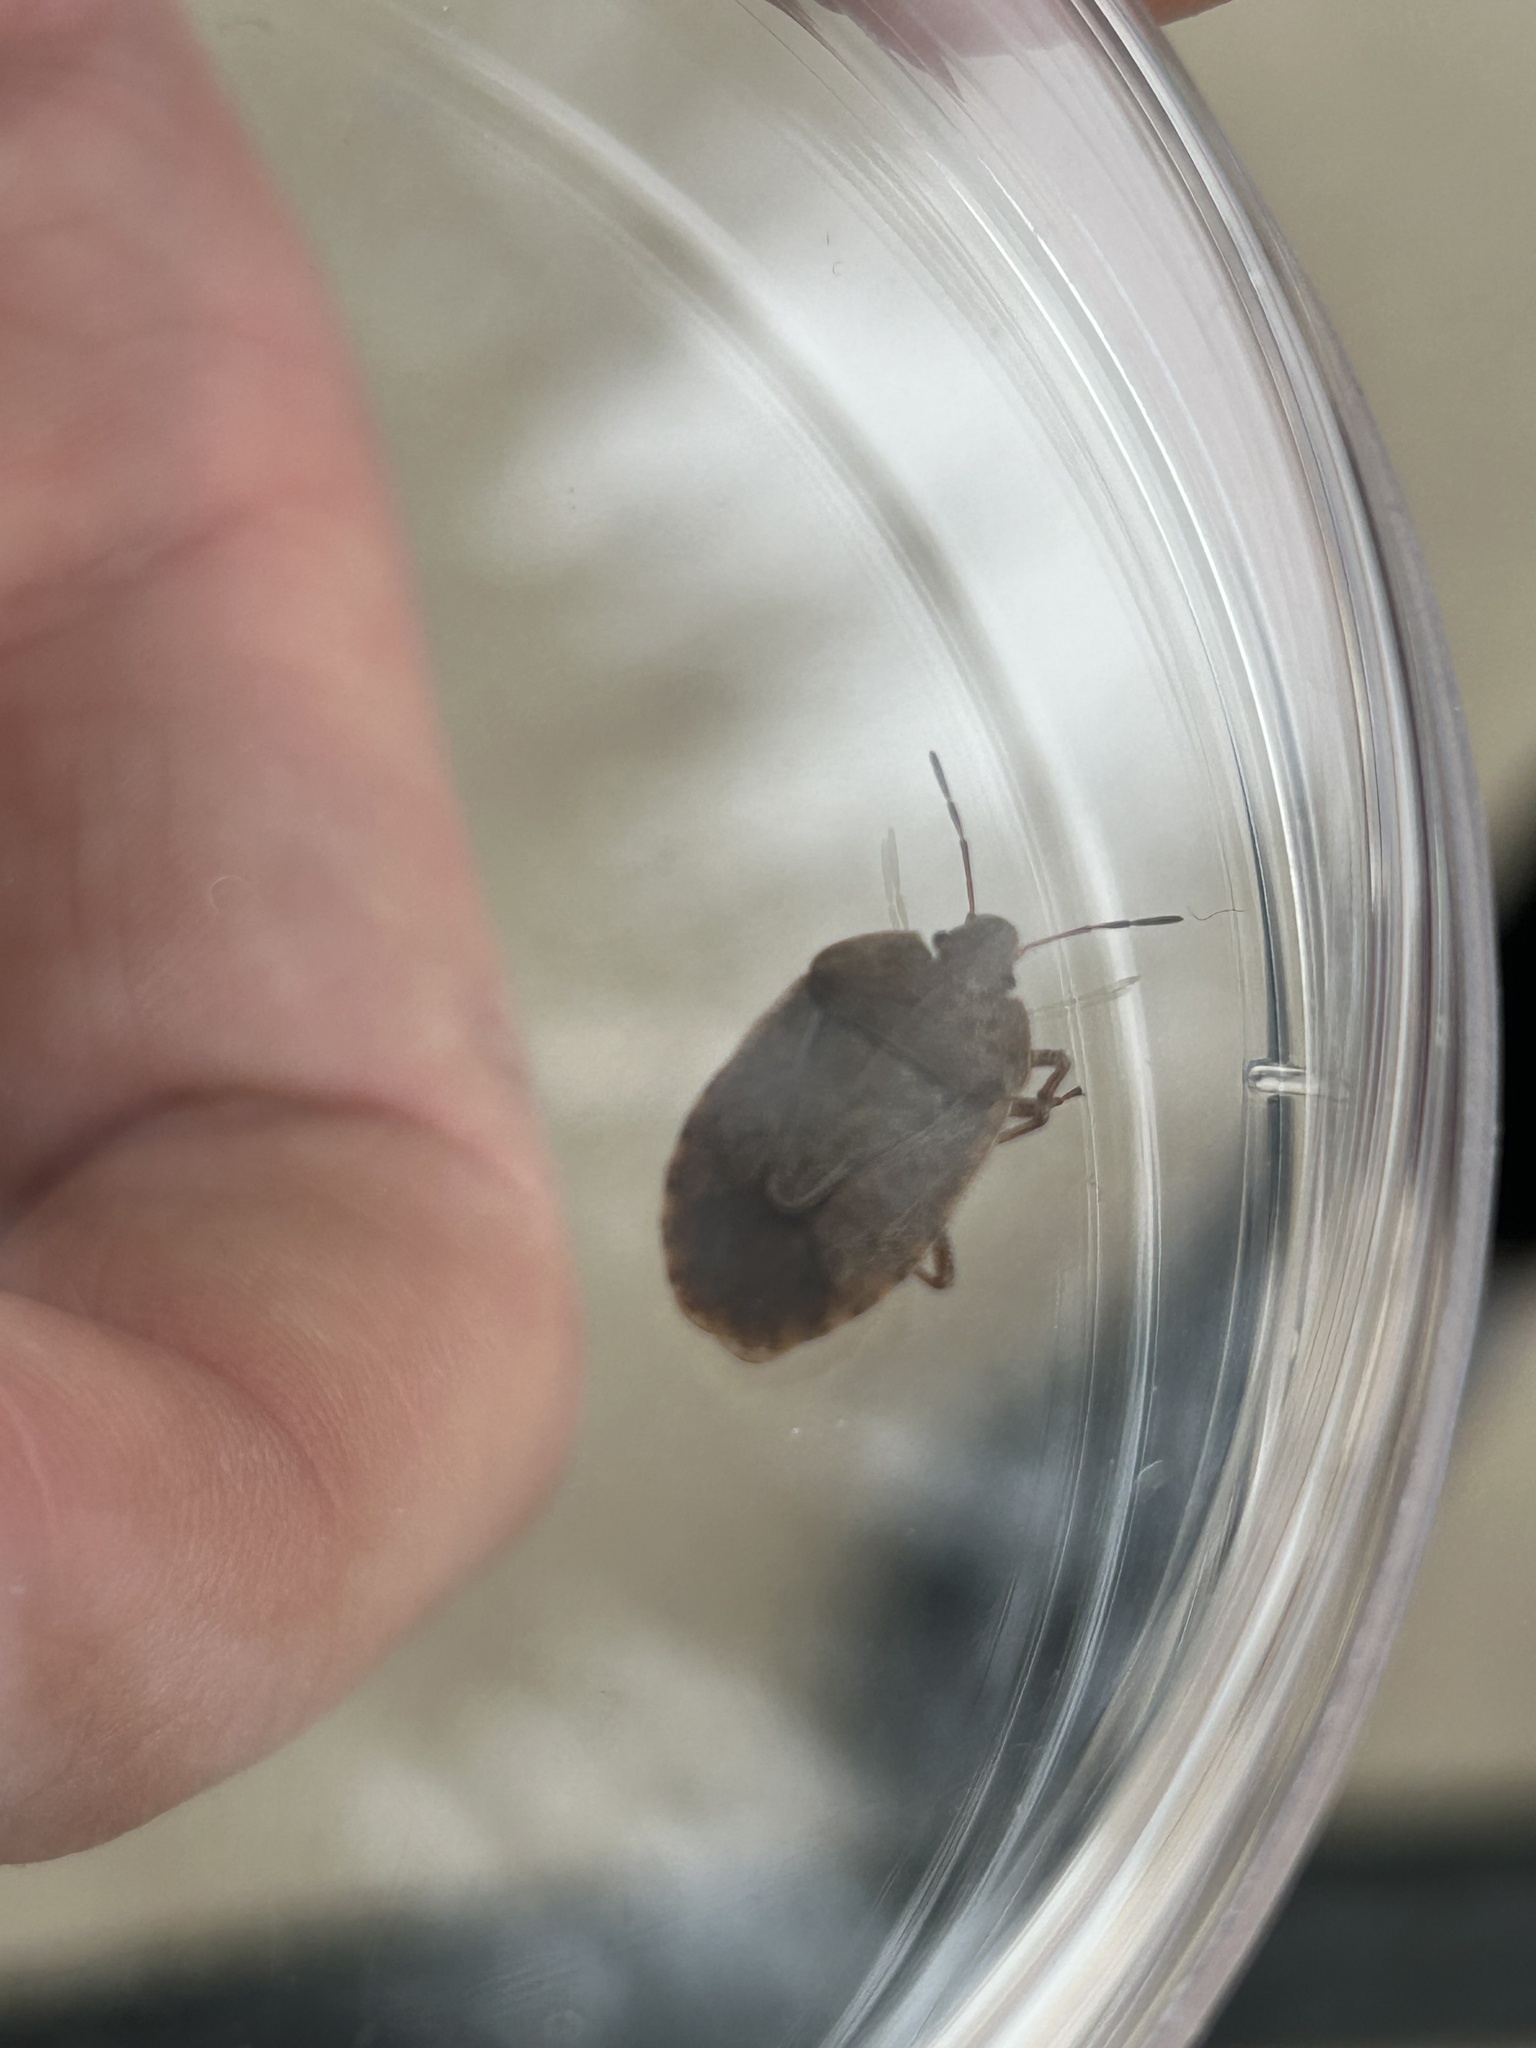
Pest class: stink_bug